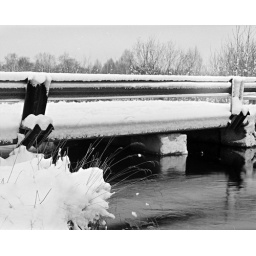
A bridge over Vecslocene river